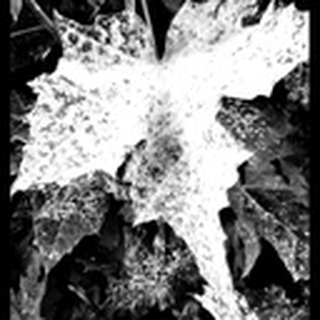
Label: cotton_powdery_mildew